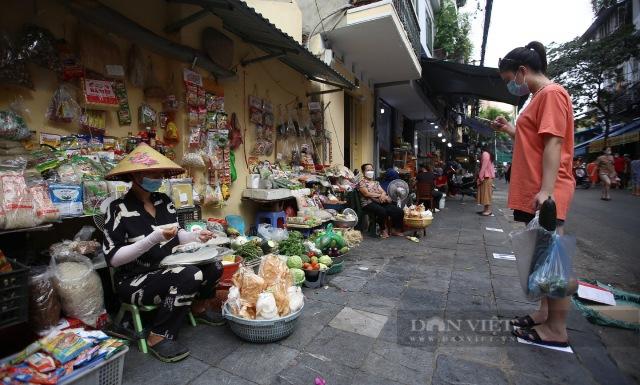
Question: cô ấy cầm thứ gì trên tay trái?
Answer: cô ấy cầm một bịch đồ ăn